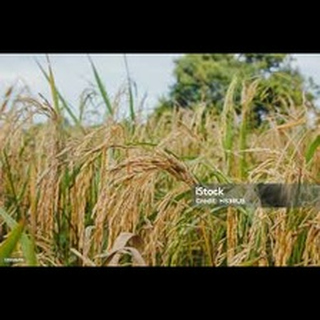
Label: wheat_blast